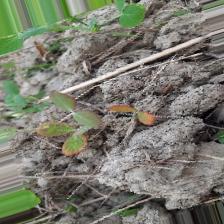
Label: Lentil Rust